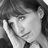
Emotion: neutral